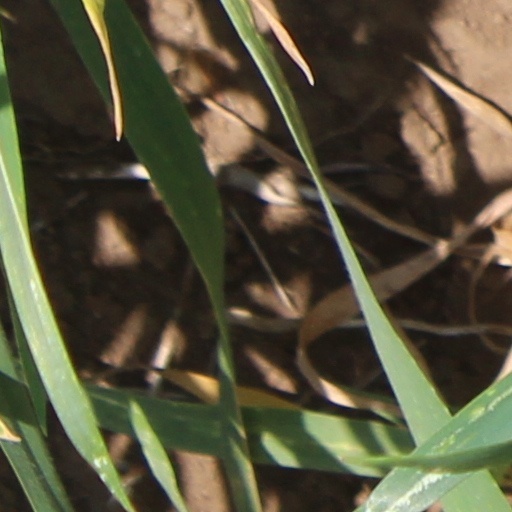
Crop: wheat